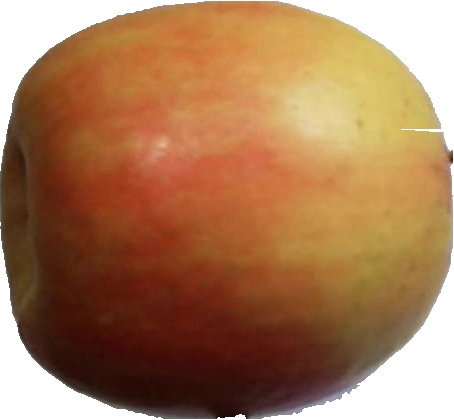
Label: apple_pink_lady_1